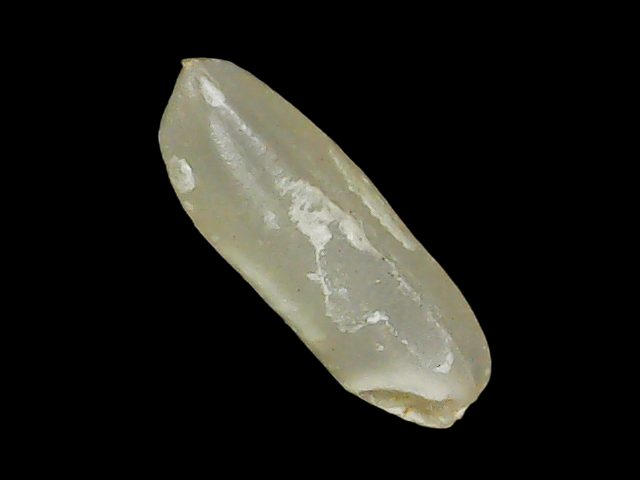
Rice variety: Binadhan11